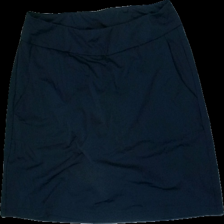
View: front
Type: Skirt
Category: Ladies
Brand: Not in the list
Brand text on label: Crivit
Colors: Blue
Material: 100% nylon
Cut: Regular
Size: 44
Season: All
Trend: Sports
Price range: 50-100
Recommended usage: Reuse